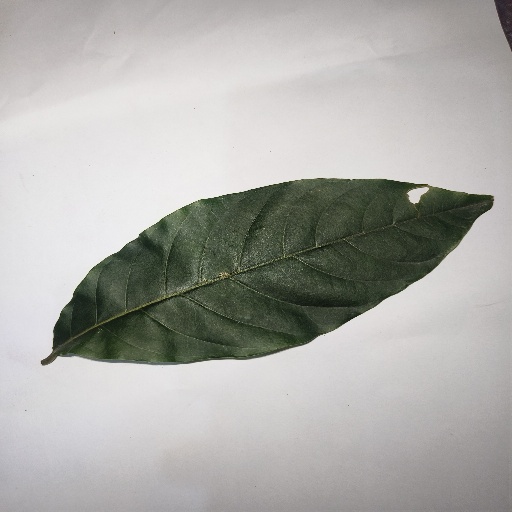
Species: HariTaki
Leaf condition: Shot Hole